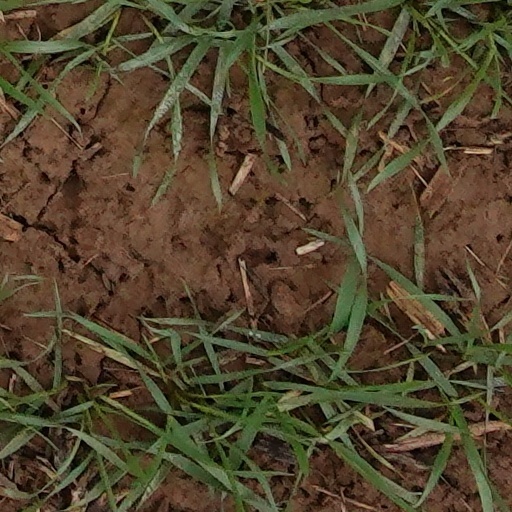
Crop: wheat